Rock the Casbah (2013 film)

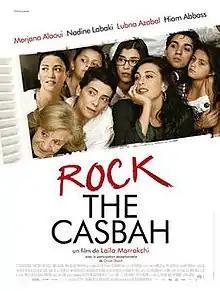
Film poster

Rock the Casbah is a 2013 French-Moroccan drama film written and directed by Laïla Marrakchi. It was screened in the Special Presentation section at the 2013 Toronto International Film Festival.